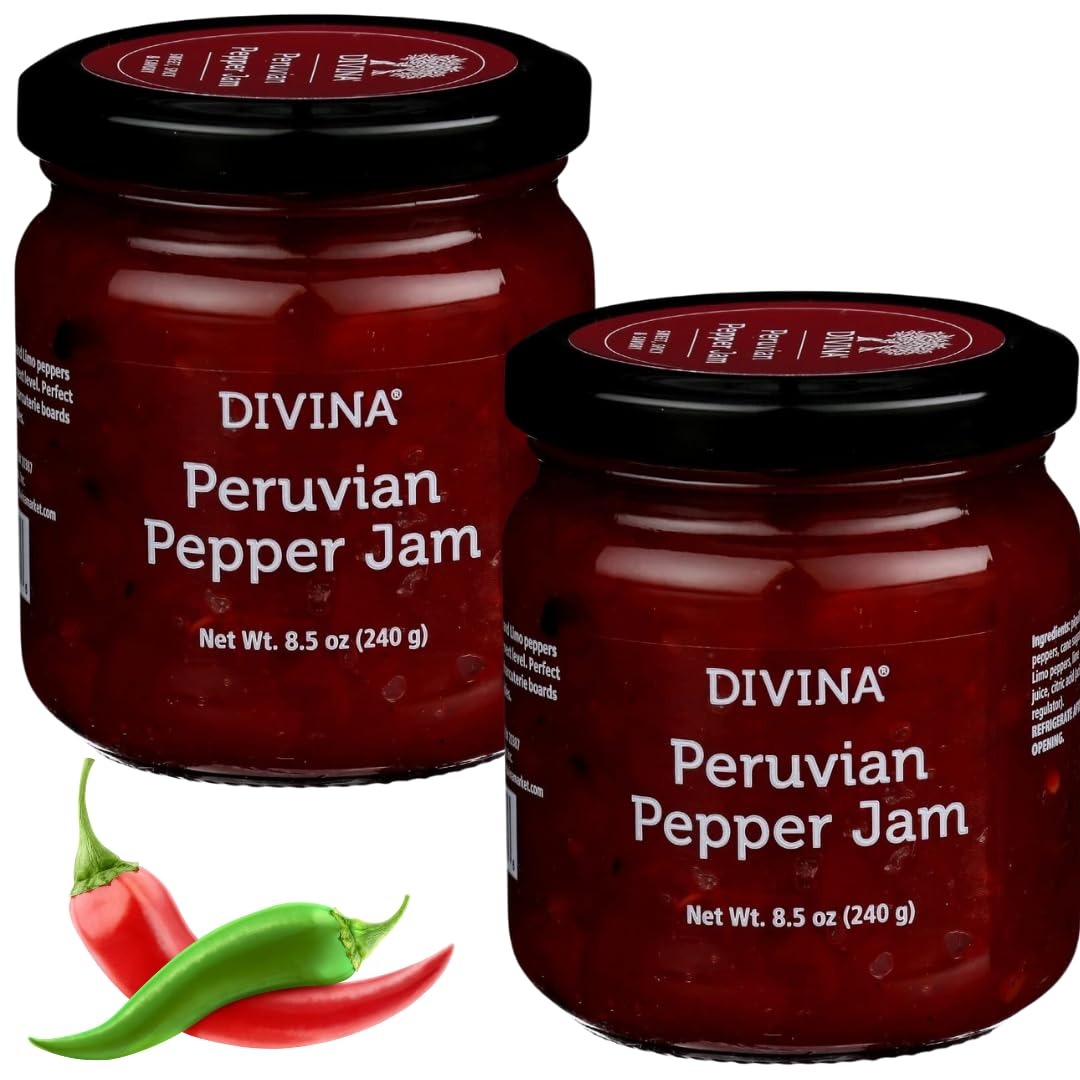
Item Name: DIVINA Peruvian Pepper Jam, Vegan, 8.5 oz (2-Pack)
Bullet Point 1: Exquisite Flavor Fusion: Experience a delightful blend of sweet piquillo peppers and spicy Limo peppers, creating a harmonious taste sensation that elevates any dish.
Bullet Point 2: Versatile Culinary Companion: Perfect for enhancing grilled cheese sandwiches, glazing meats, or adding a zesty kick to your favorite recipes, this jam brings a unique twist to both sweet and savory creations.
Bullet Point 3: Premium Quality Ingredients: Crafted with carefully selected Peruvian peppers, this jam ensures an authentic and rich flavor profile that reflects its traditional roots.
Bullet Point 4: Health-Conscious Choice: Naturally dairy-free, gluten-free, non-GMO, vegan, and vegetarian, this jam caters to a variety of dietary preferences without compromising on taste.
Bullet Point 5: Convenient Packaging: Available in 8.5 oz glass jars with a 36-month sealed shelf life, making it easy to keep this gourmet staple on hand for any occasion.
Product Description: A little sweet (from the piquillo peppers) plus a little spicy (from the Limo peppers) equals a lot of flavor. We love this jam on grilled cheese, roasted with veggies or thinned with some water or stock and used as a stir-fry sauce.
Value: 2.0
Unit: Count

Price: 23.87